Heart of the Beholder

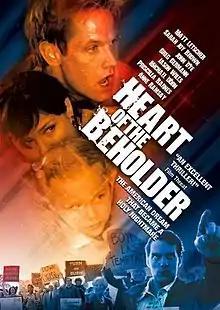
Film poster

Heart of the Beholder is a 2005 drama film that was written and directed by Ken Tipton. It is based on Tipton's own experience as the owner of a chain of videocassette rental stores in the 1980s. Tipton and his family had opened the first videocassette rental stores in St. Louis in 1980; their business was destroyed by a campaign of Christian fundamentalists who objected to the chain's carrying the film "The Last Temptation of Christ" for rental.